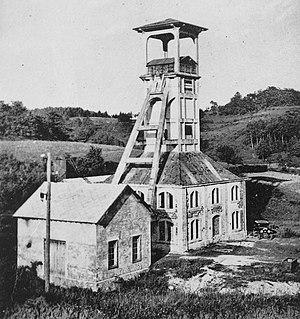
Les nouvelles installations du puits Saint-Marie, peut après leur construction.
Les mines dans le massif des Vosges exploitent en différents sites des montagnes et de leur voisinage, des minerais de différentes natures de la préhistoire jusqu’au début du XXIᵉ siècle.
Les houillères de Ronchamp sont des mines de charbon situées dans l'est de la France exploitant la partie occidentale du bassin houiller stéphanien sous-vosgien, sous l'administration de différentes compagnies minières. Elles s'étendent sur trois communes, Ronchamp, Champagney et Magny-Danigon, dans le département de la Haute-Saône. Elles ont produit entre 16 et 17 millions de tonnes pendant plus de deux siècles, du milieu du XVIIIᵉ siècle jusqu'au milieu du XXᵉ siècle pour alimenter les industries saônoises et alsaciennes. Leur exploitation a profondément marqué le paysage du bassin minier de Ronchamp et Champagney avec ses terrils, cités minières et puits de mine, mais aussi l'économie et la population locale. Une forte camaraderie et une conscience de classe se développent, notamment avec l'arrivée des Fressais, favorisant plusieurs grèves et mouvements sociaux.
Le puits Sainte-Marie est l'un des principaux puits des houillères de Ronchamp. Il est situé sur la commune de Ronchamp, dans le département français de la Haute-Saône et la région Bourgogne-Franche-Comté. Il connaît une activité très irrégulière entre 1866 et 1958 et sert très peu à l'extraction, mais subit un coup de grisou le 24 janvier 1869 qui fait huit morts et trois blessés. Il sert essentiellement de siège d'aérage pour les autres puits. Il connaît une longue période d'arrêt entre 1896 et 1924.
Le chevalement du puits Sainte-Marie est un chevalement en béton armé construit en 1924 par l'ingénieur liégeois Charles Tournay sur le puits Sainte-Marie dans la commune de Ronchamp dans la Haute-Saône, dans l'est de la France. Après la fermeture du puits, il est conservé par le département après avoir échappé à la démolition. Le chevalement est restauré en 1979 avant d'être inscrit comme monument historique et d'obtenir le label « Patrimoine du XXᵉ siècle » le 29 mars 2001. Il est le seul chevalement conservé dans le bassin minier et l'un des derniers témoins architecturaux de l'activité minière locale.
La colline de Bourlémont est un sommet du massif des Vosges culminant à 474 mètres d'altitude, situé au-dessus de la commune de Ronchamp dans la vallée du Rahin en Haute-Saône et région Bourgogne-Franche-Comté.